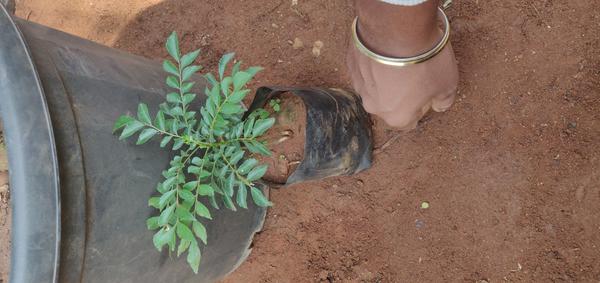
Plant: Curry_Leaf